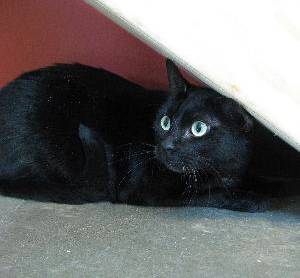
Label: cat